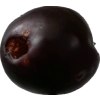
Label: plum